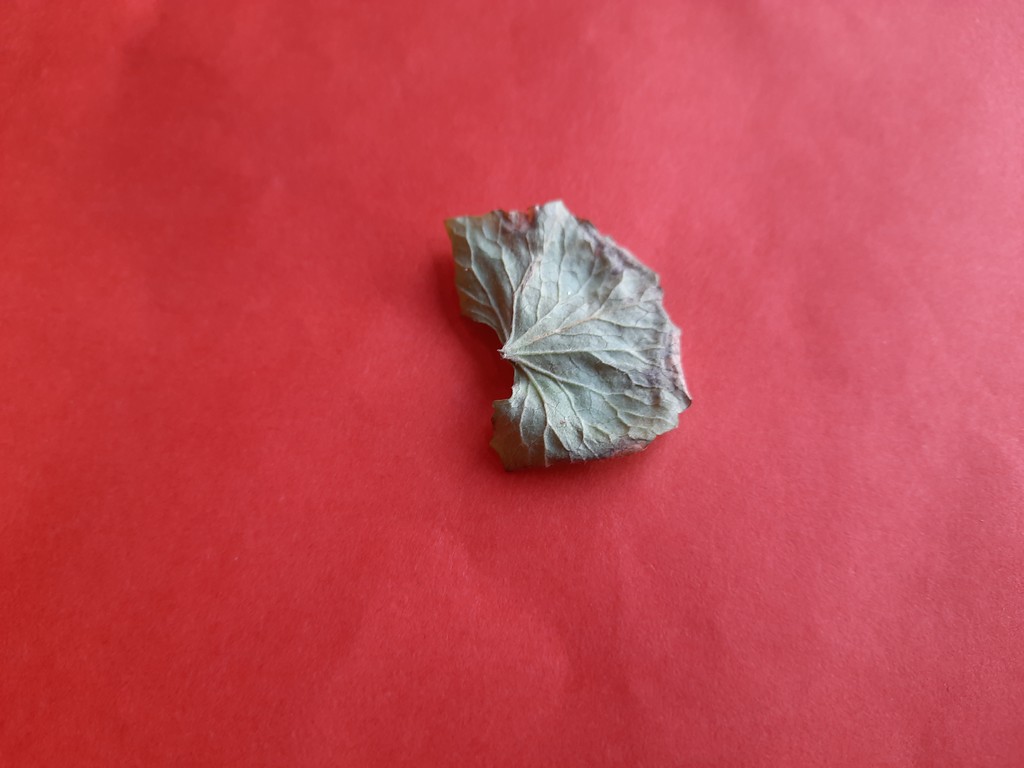
Label: Dried